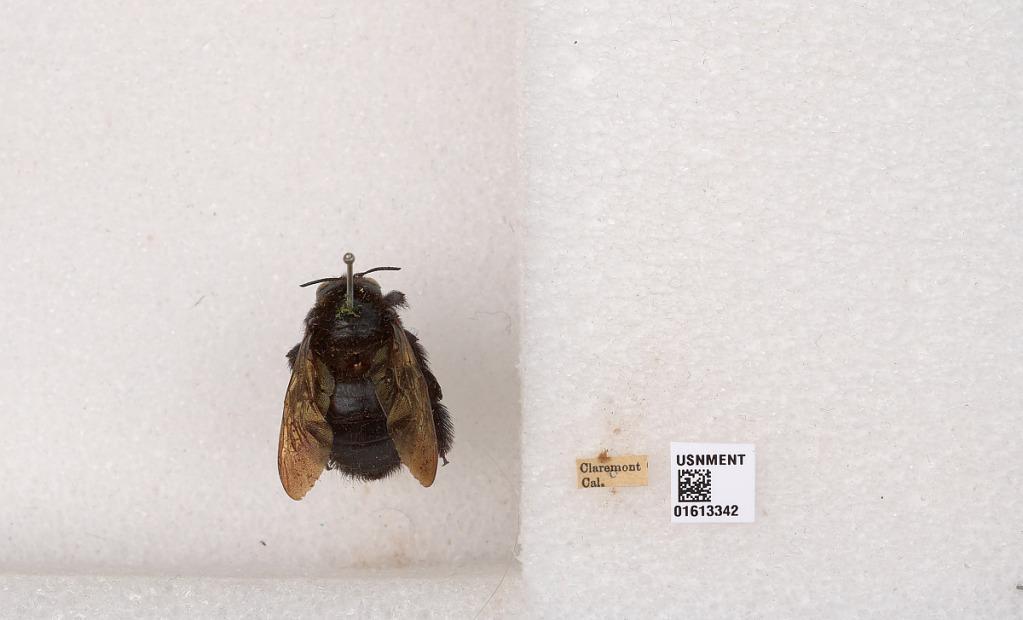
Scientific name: Xylocopa (Neoxylocopa) varipuncta Patton
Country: United States
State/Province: California
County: Los Angeles
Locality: Claremont
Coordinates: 34.11, -117.72